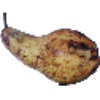
Label: Pear Abate 1